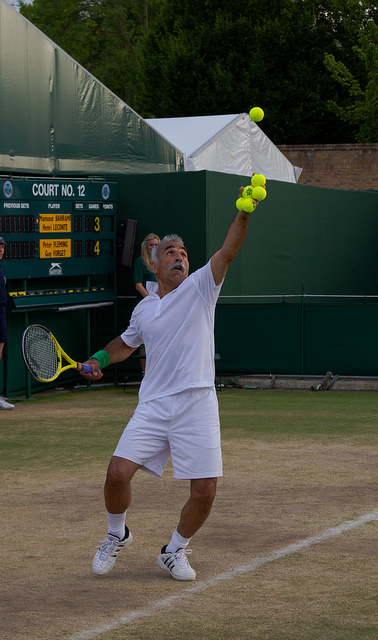
người đàn ông đang càm vợt tennis giao bóng